Fighter kite

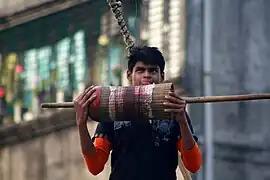
A kite fighter in Dhaka, Bangladesh

As part of the Shakrain festival, people mostly from south Dhaka city engage in kite fighting. They fly kites mostly from the rooftops. The festival is held in the last day of the "Poush" month.